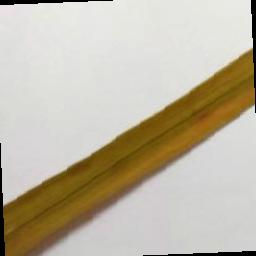
Label: Rice___Brown_Spot